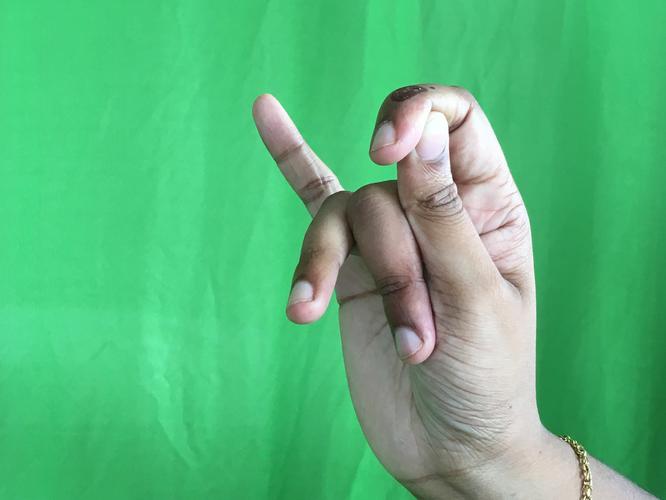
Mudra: Katakamukha_3
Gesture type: single_hand